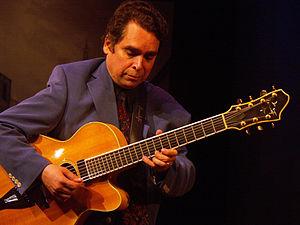
Howard Alden est un guitariste américain, né à Newport Beach, le 17 octobre 1958.